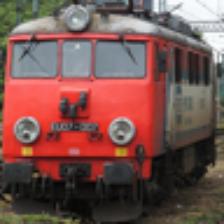
Label: NonHuman